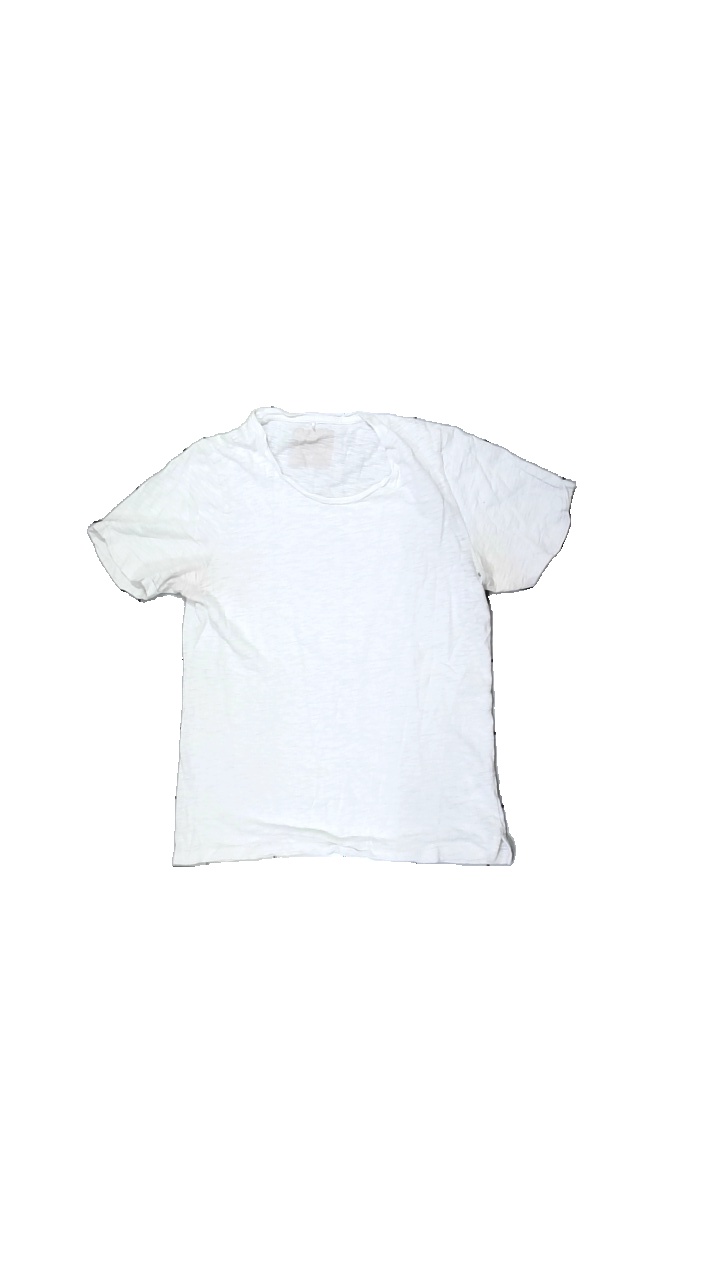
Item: T-shirt (Ladies)
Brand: Ljung
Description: White t-shirt
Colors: White
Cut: Regular, C-collar
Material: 100% cotton
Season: Summer
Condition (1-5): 1
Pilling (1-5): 5
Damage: Sweat stain and hole
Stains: Major
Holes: Major
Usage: Recycle
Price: <50